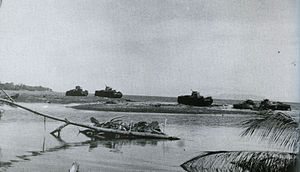
Slaget om Henderson Field / Slaget / Nakagumas angreb ved Matanikau
De ødelagte japanske kampvogne fra 1. uafhængige kampvognskompagni ved mundingen af Matanikau
Slaget om Henderson Field fandt sted mellem den 23. og 26. oktober 1942 på og omkring Guadalcanal i Salomonøerne. Slaget blev udkæmpet til lands, til vands og i luften under Stillehavskrigen i 2. verdenskrig og blev udkæmpet af Kejserriget Japans hær og flåde mod de Vestallierede fortrinsvis bestående af styrker fra United States Marine Corps og U.S. Army. Slaget var det tredje af de tre store landoffensiver, som japanerne gennemførte under slaget om Guadalcanal.